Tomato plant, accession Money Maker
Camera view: bottom (45 deg); turntable rotation: 270 degrees
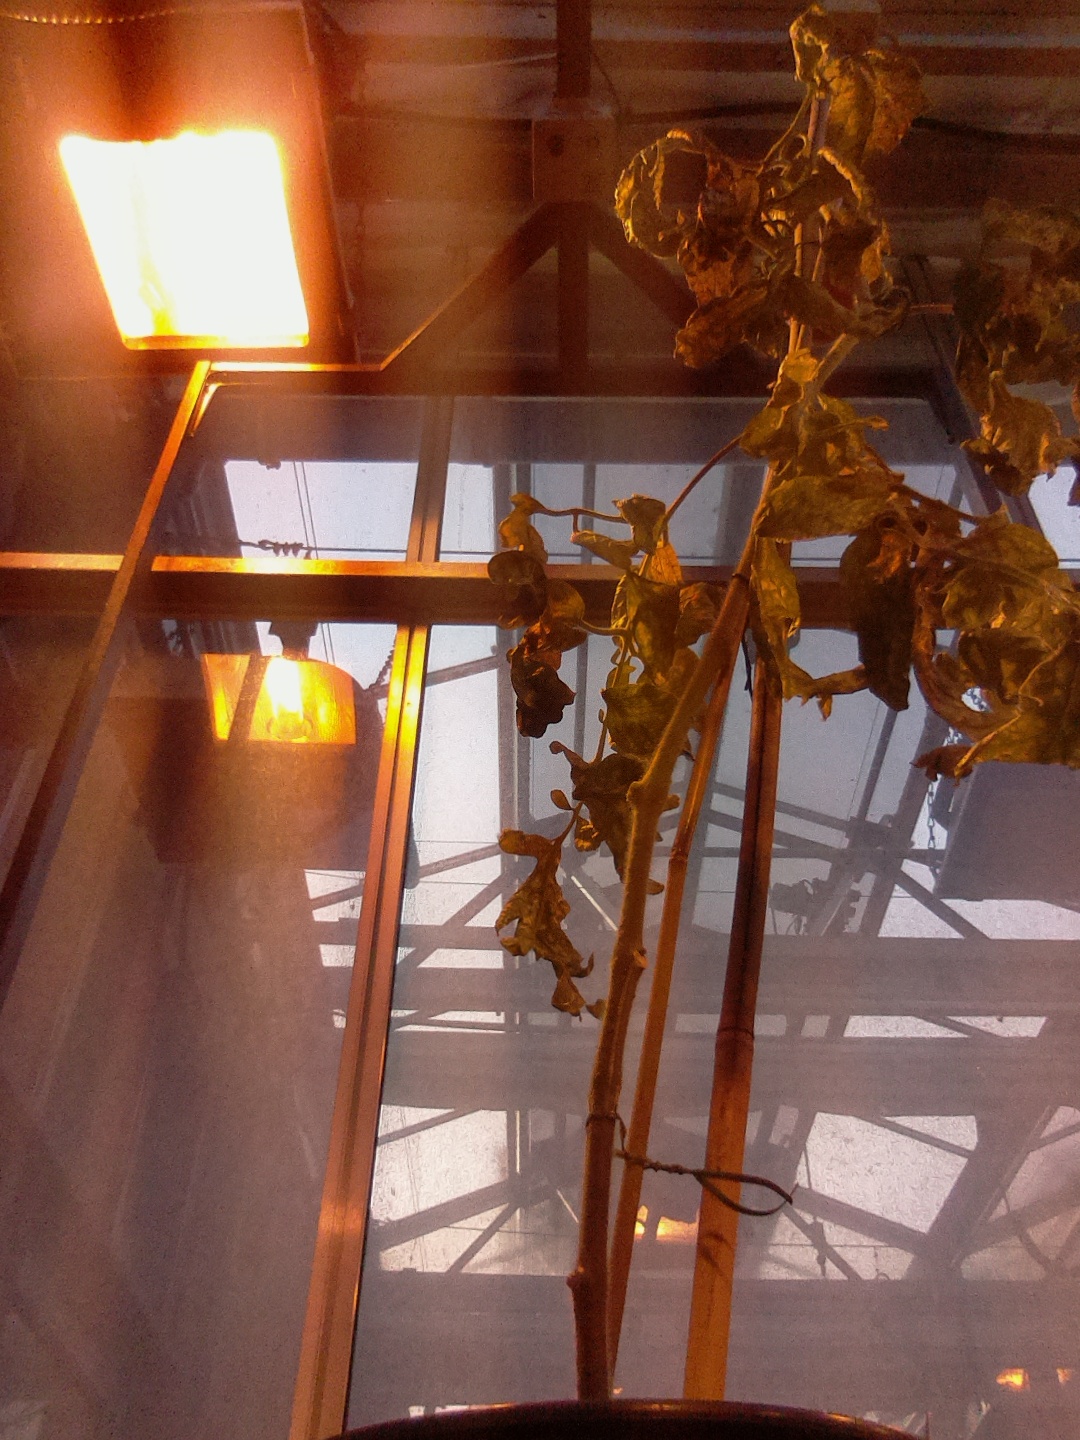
BBCH growth stage 82: 20%-30% of fruits show typical fully ripe color